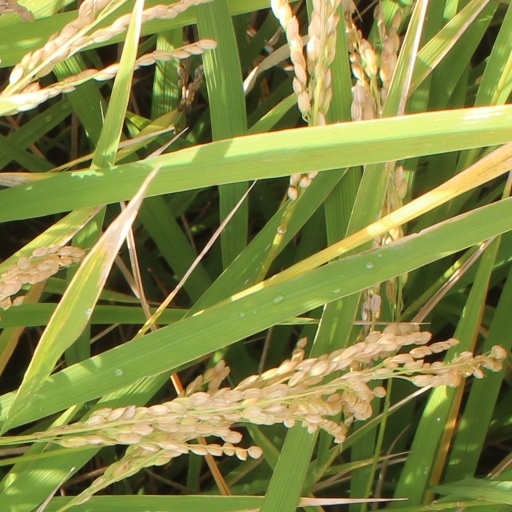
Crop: rice